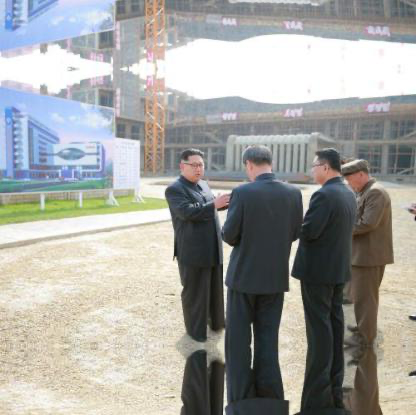
Objects in the image:
label: head
label: head
label: head
label: head